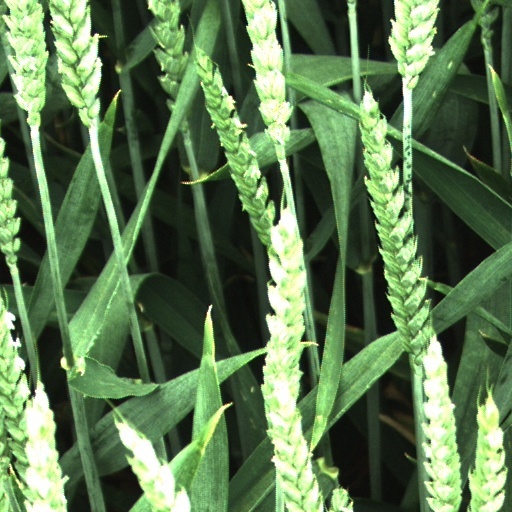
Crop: wheat